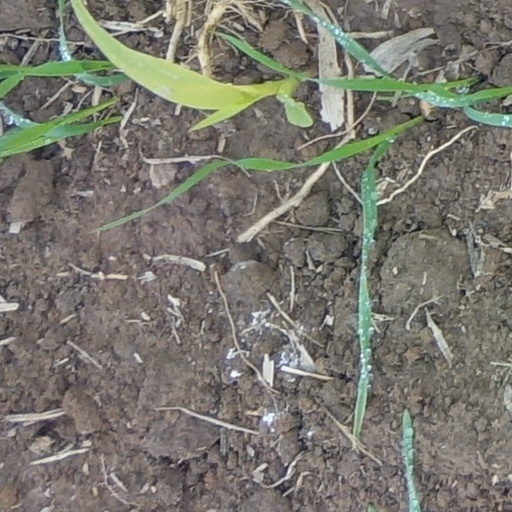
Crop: wheat